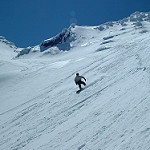
Scene: Outdoor